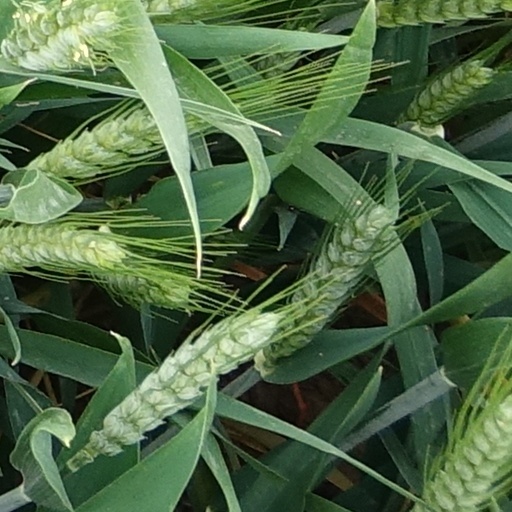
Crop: wheat